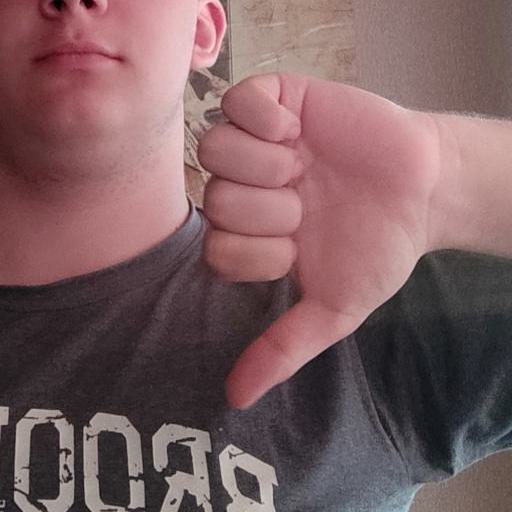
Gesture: dislike